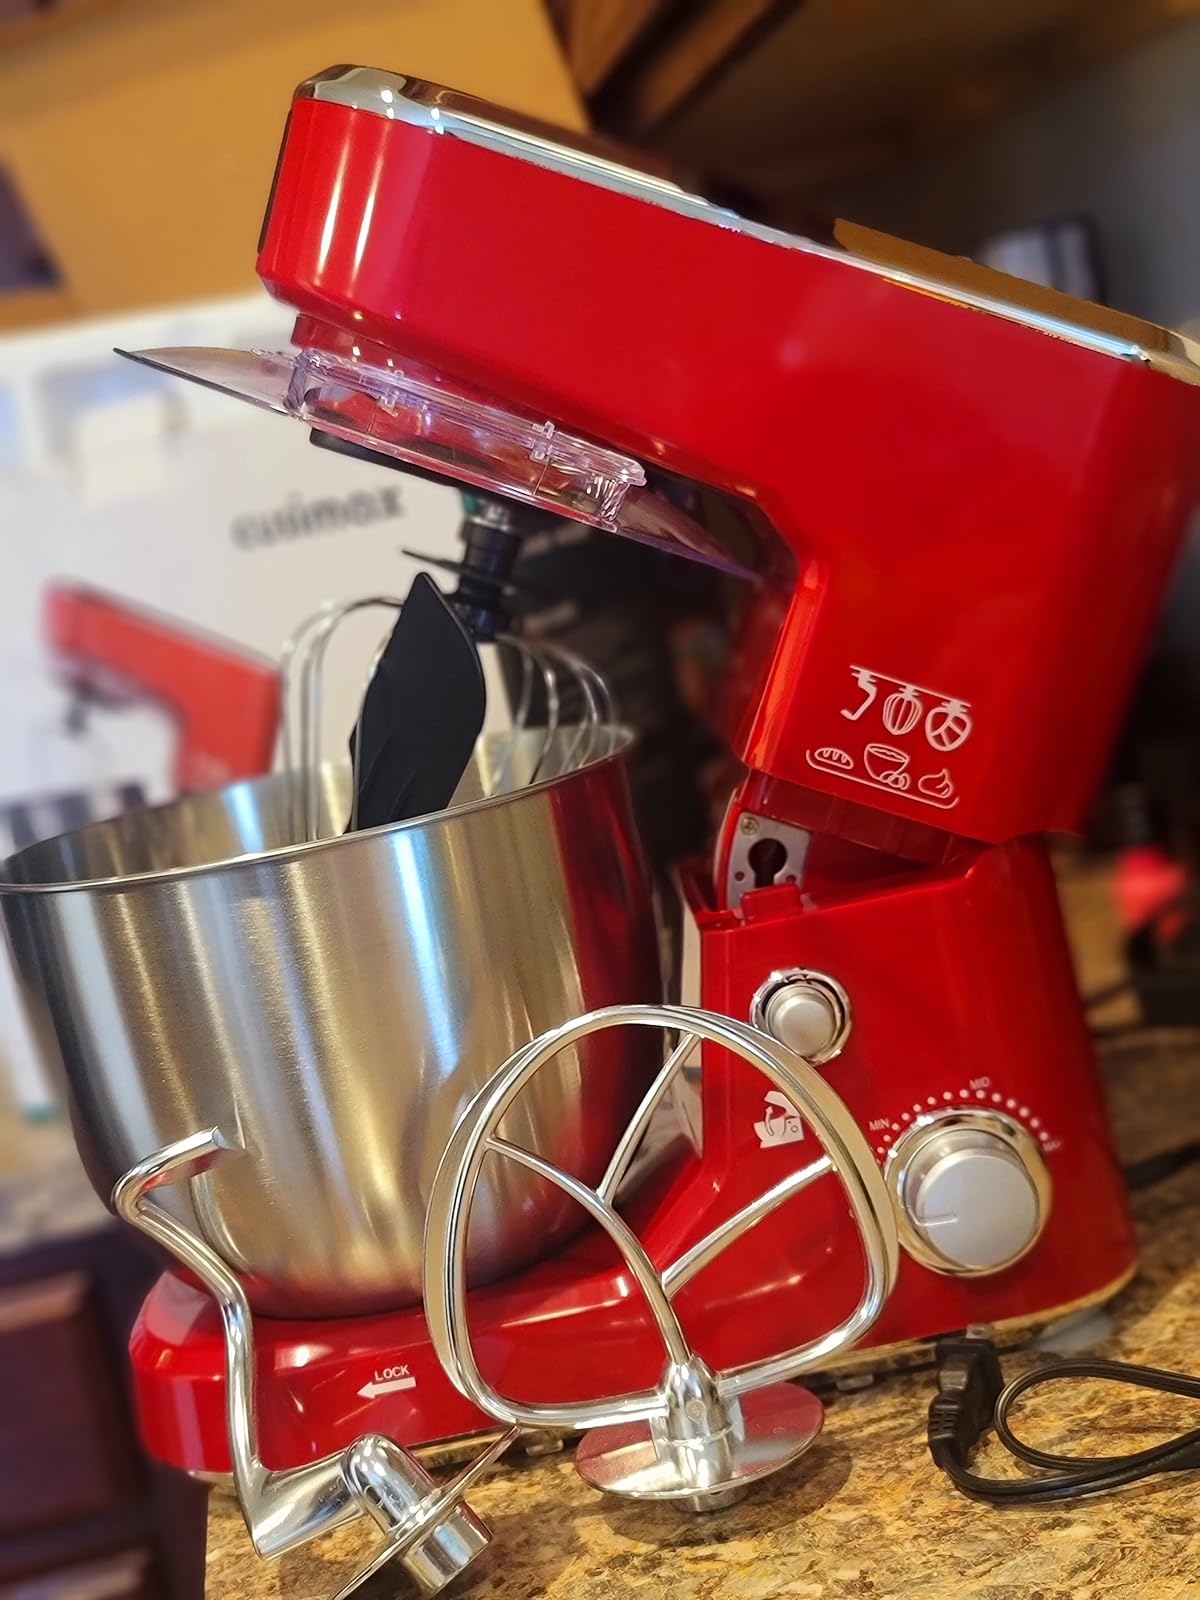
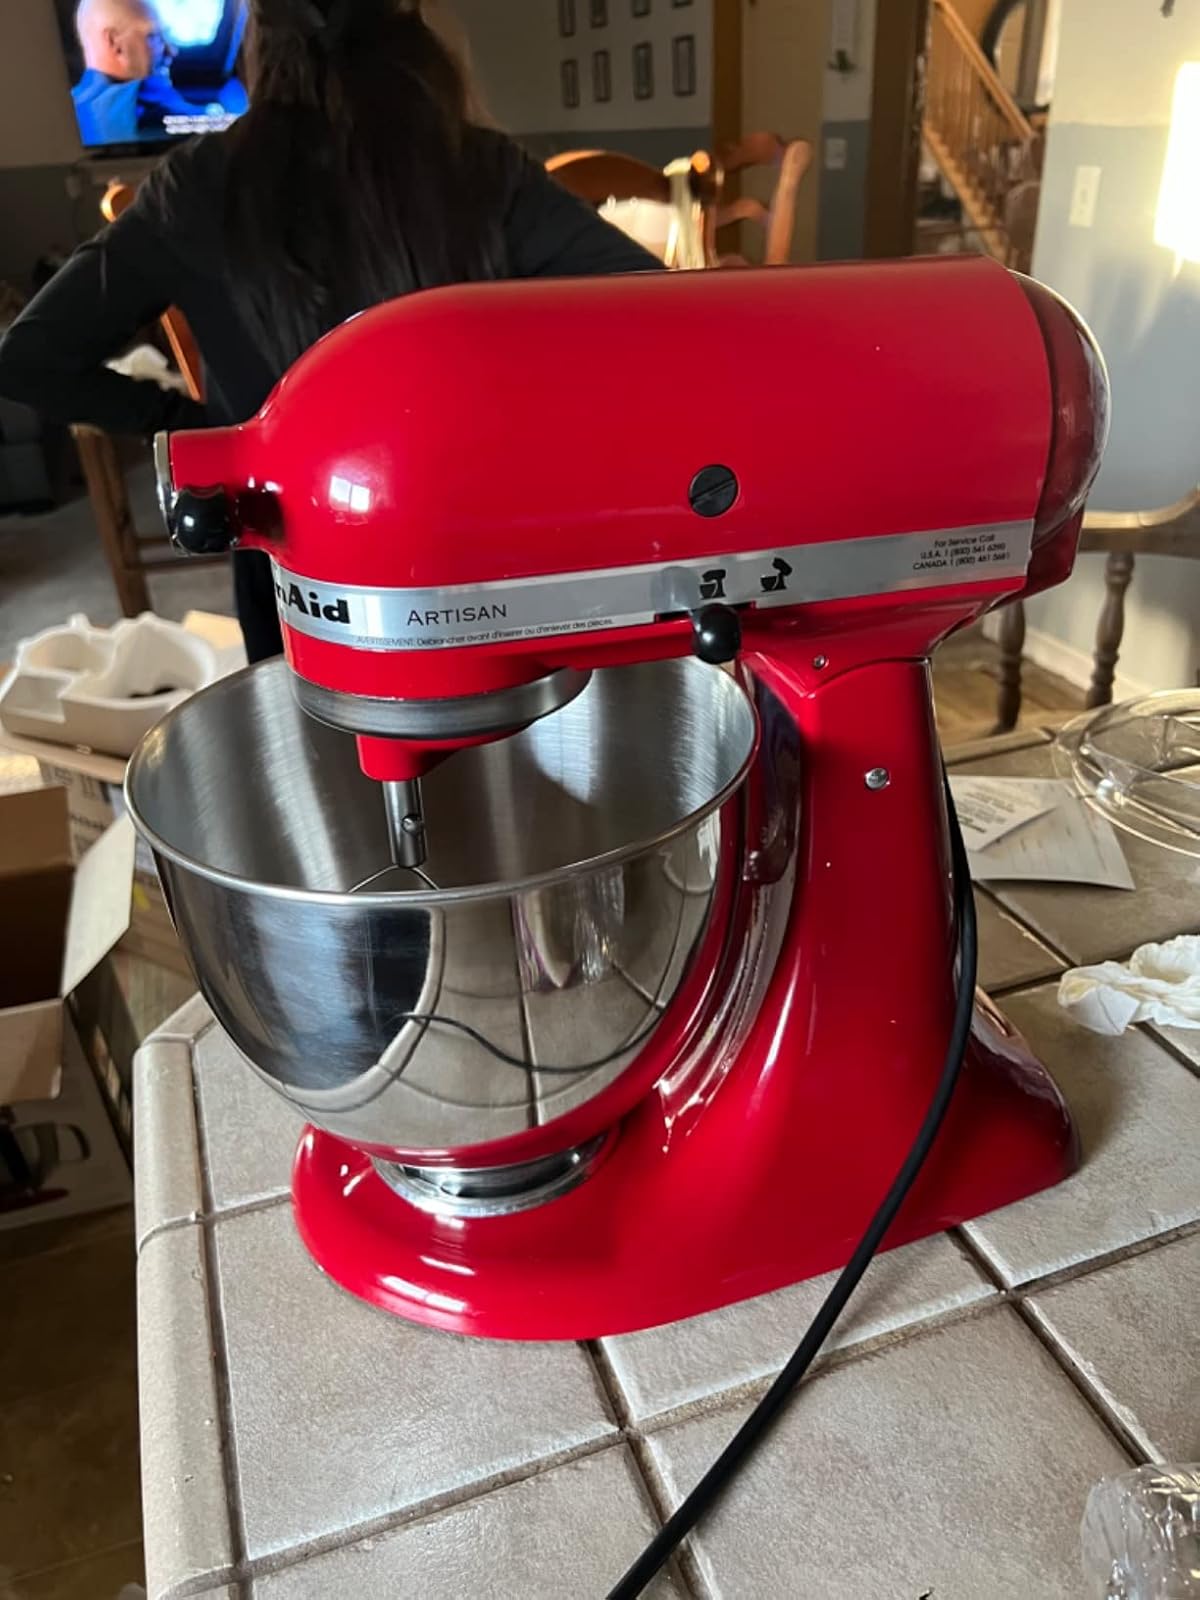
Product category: items_mixer
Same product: no